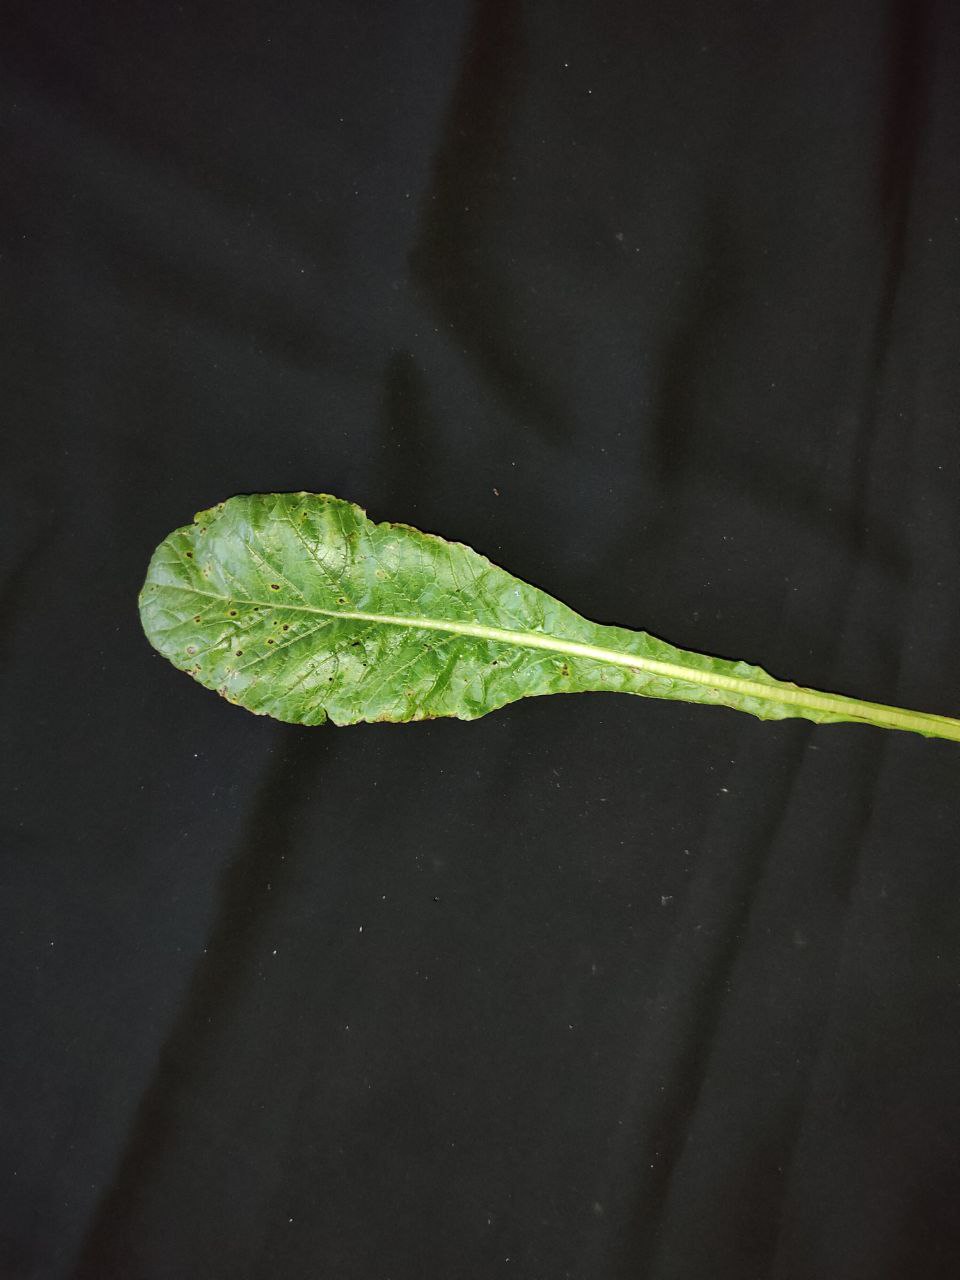
Label: Black leaf spot